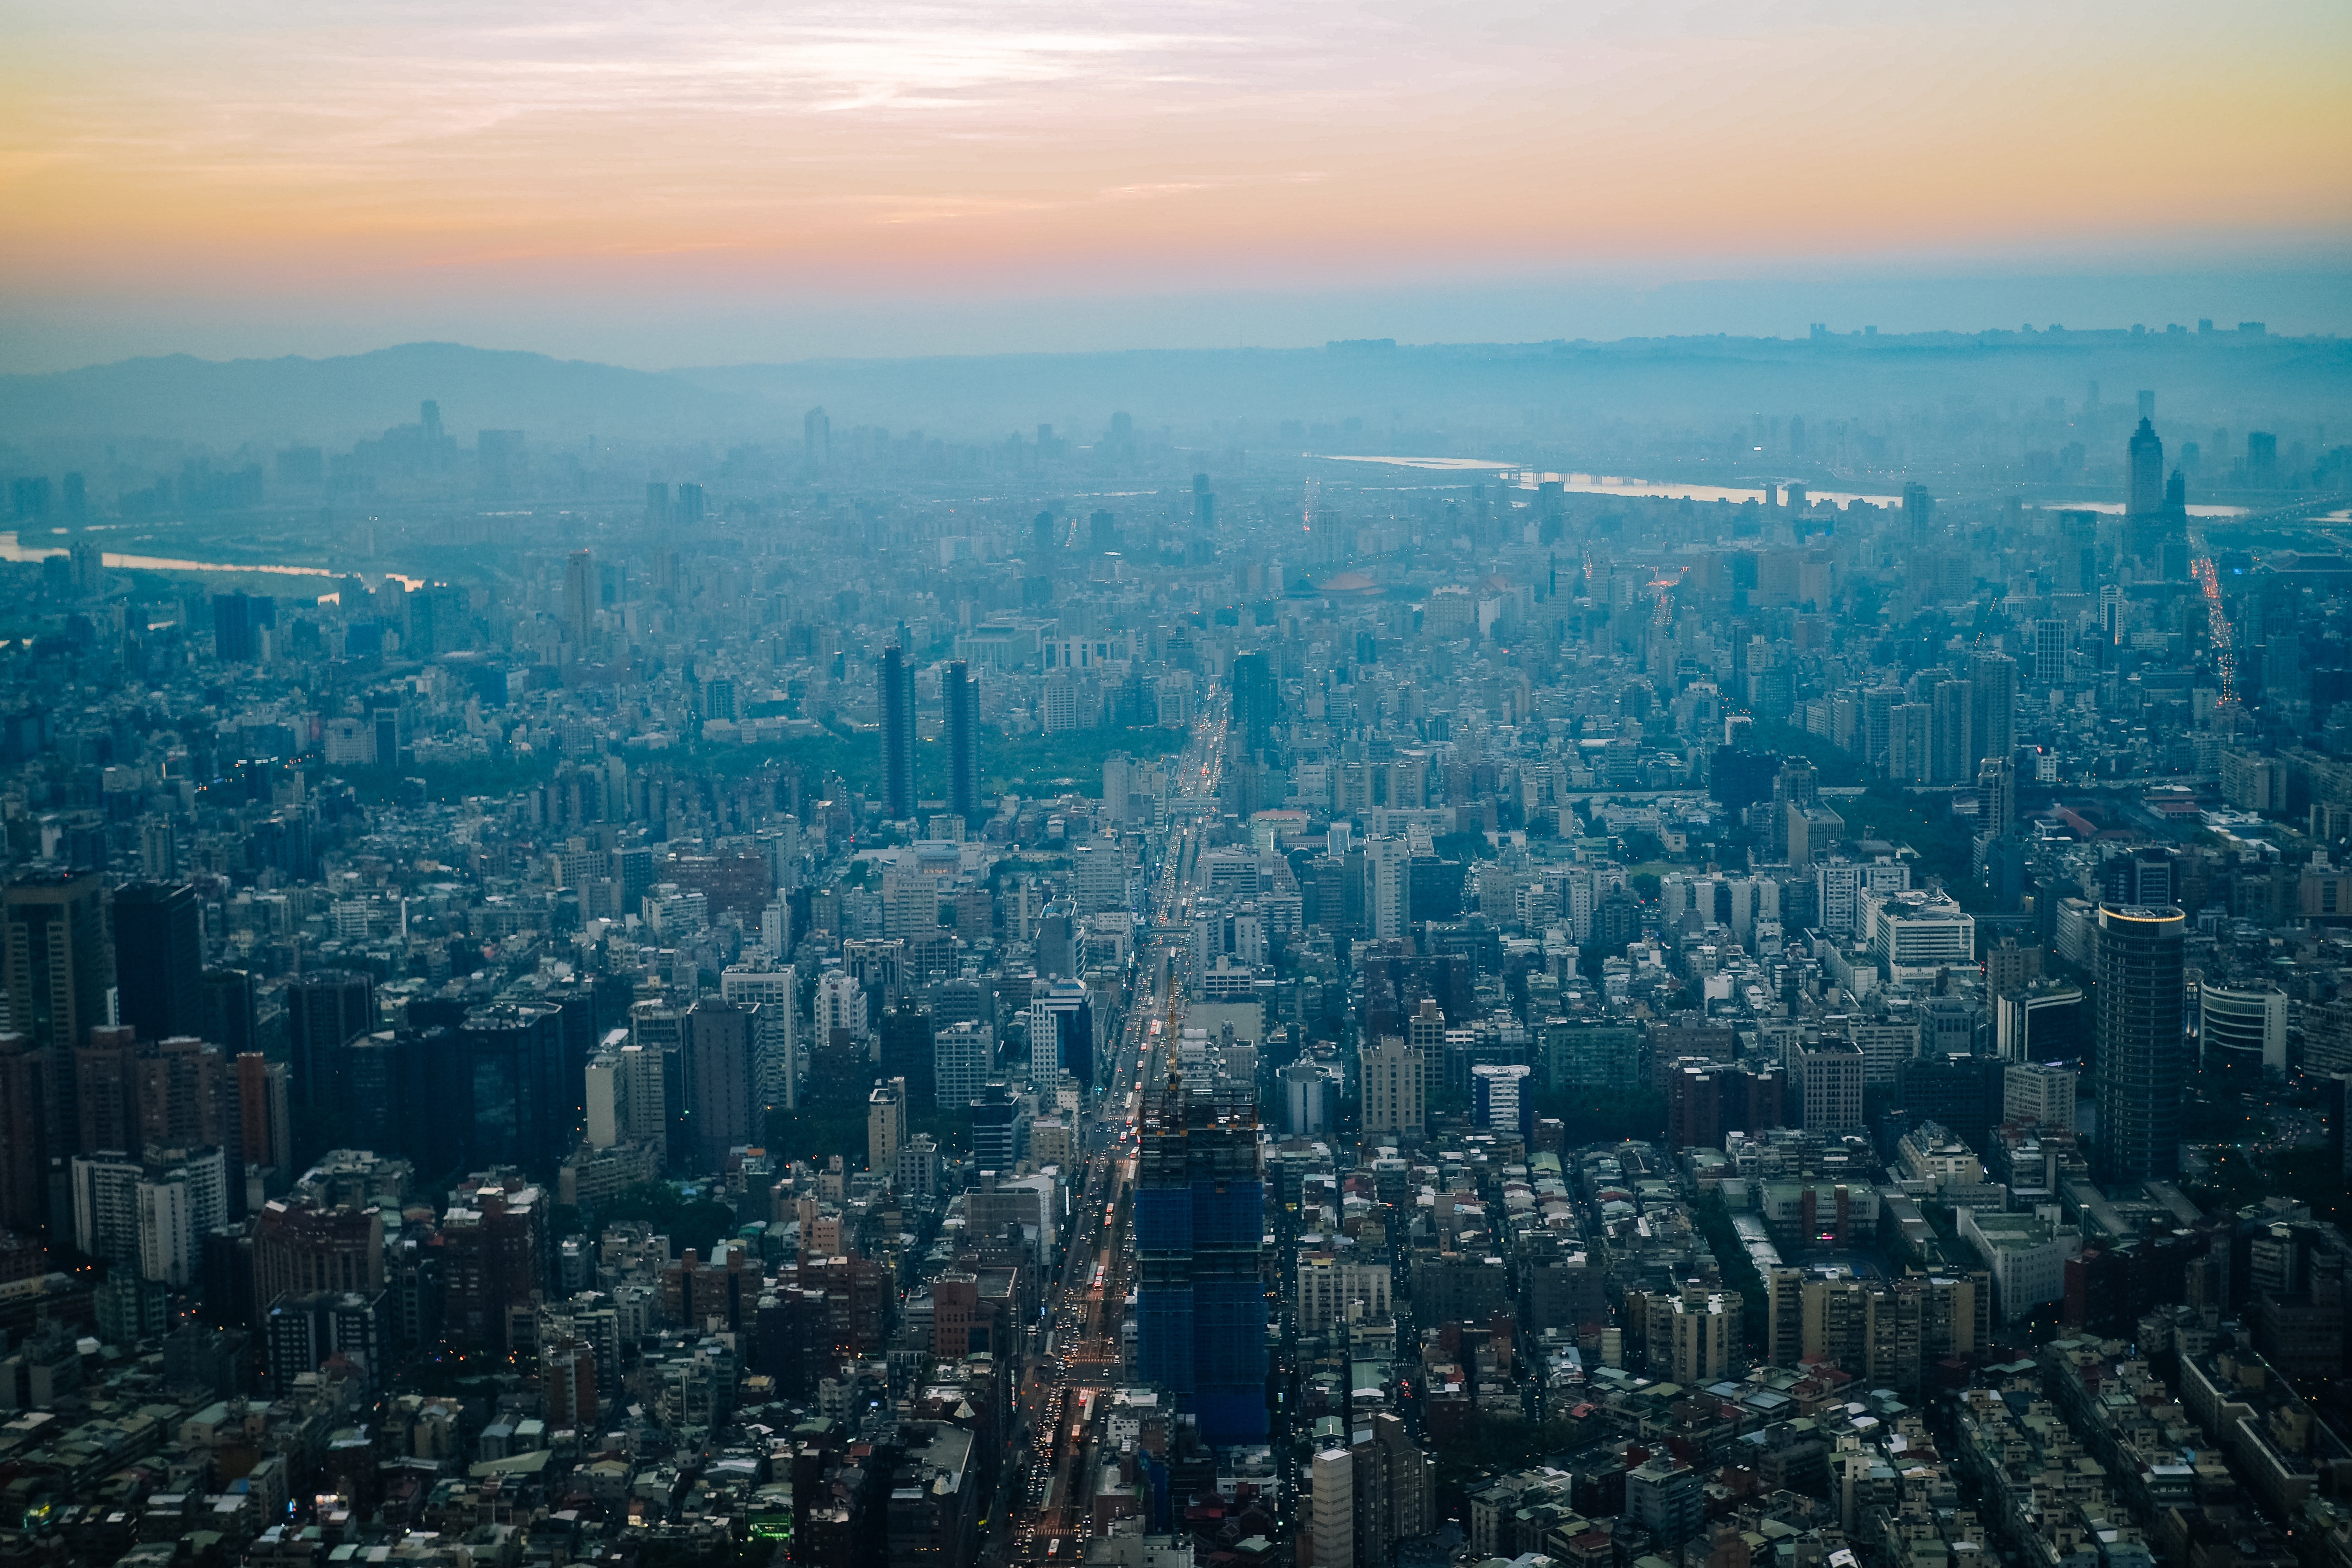
horizon, skyline, photography, city, skyscraper, cityscape, dusk, haze, metropolis, aerial photography, geographical feature, atmospheric phenomenon, human settlement, atmosphere of earth, metropolitan area